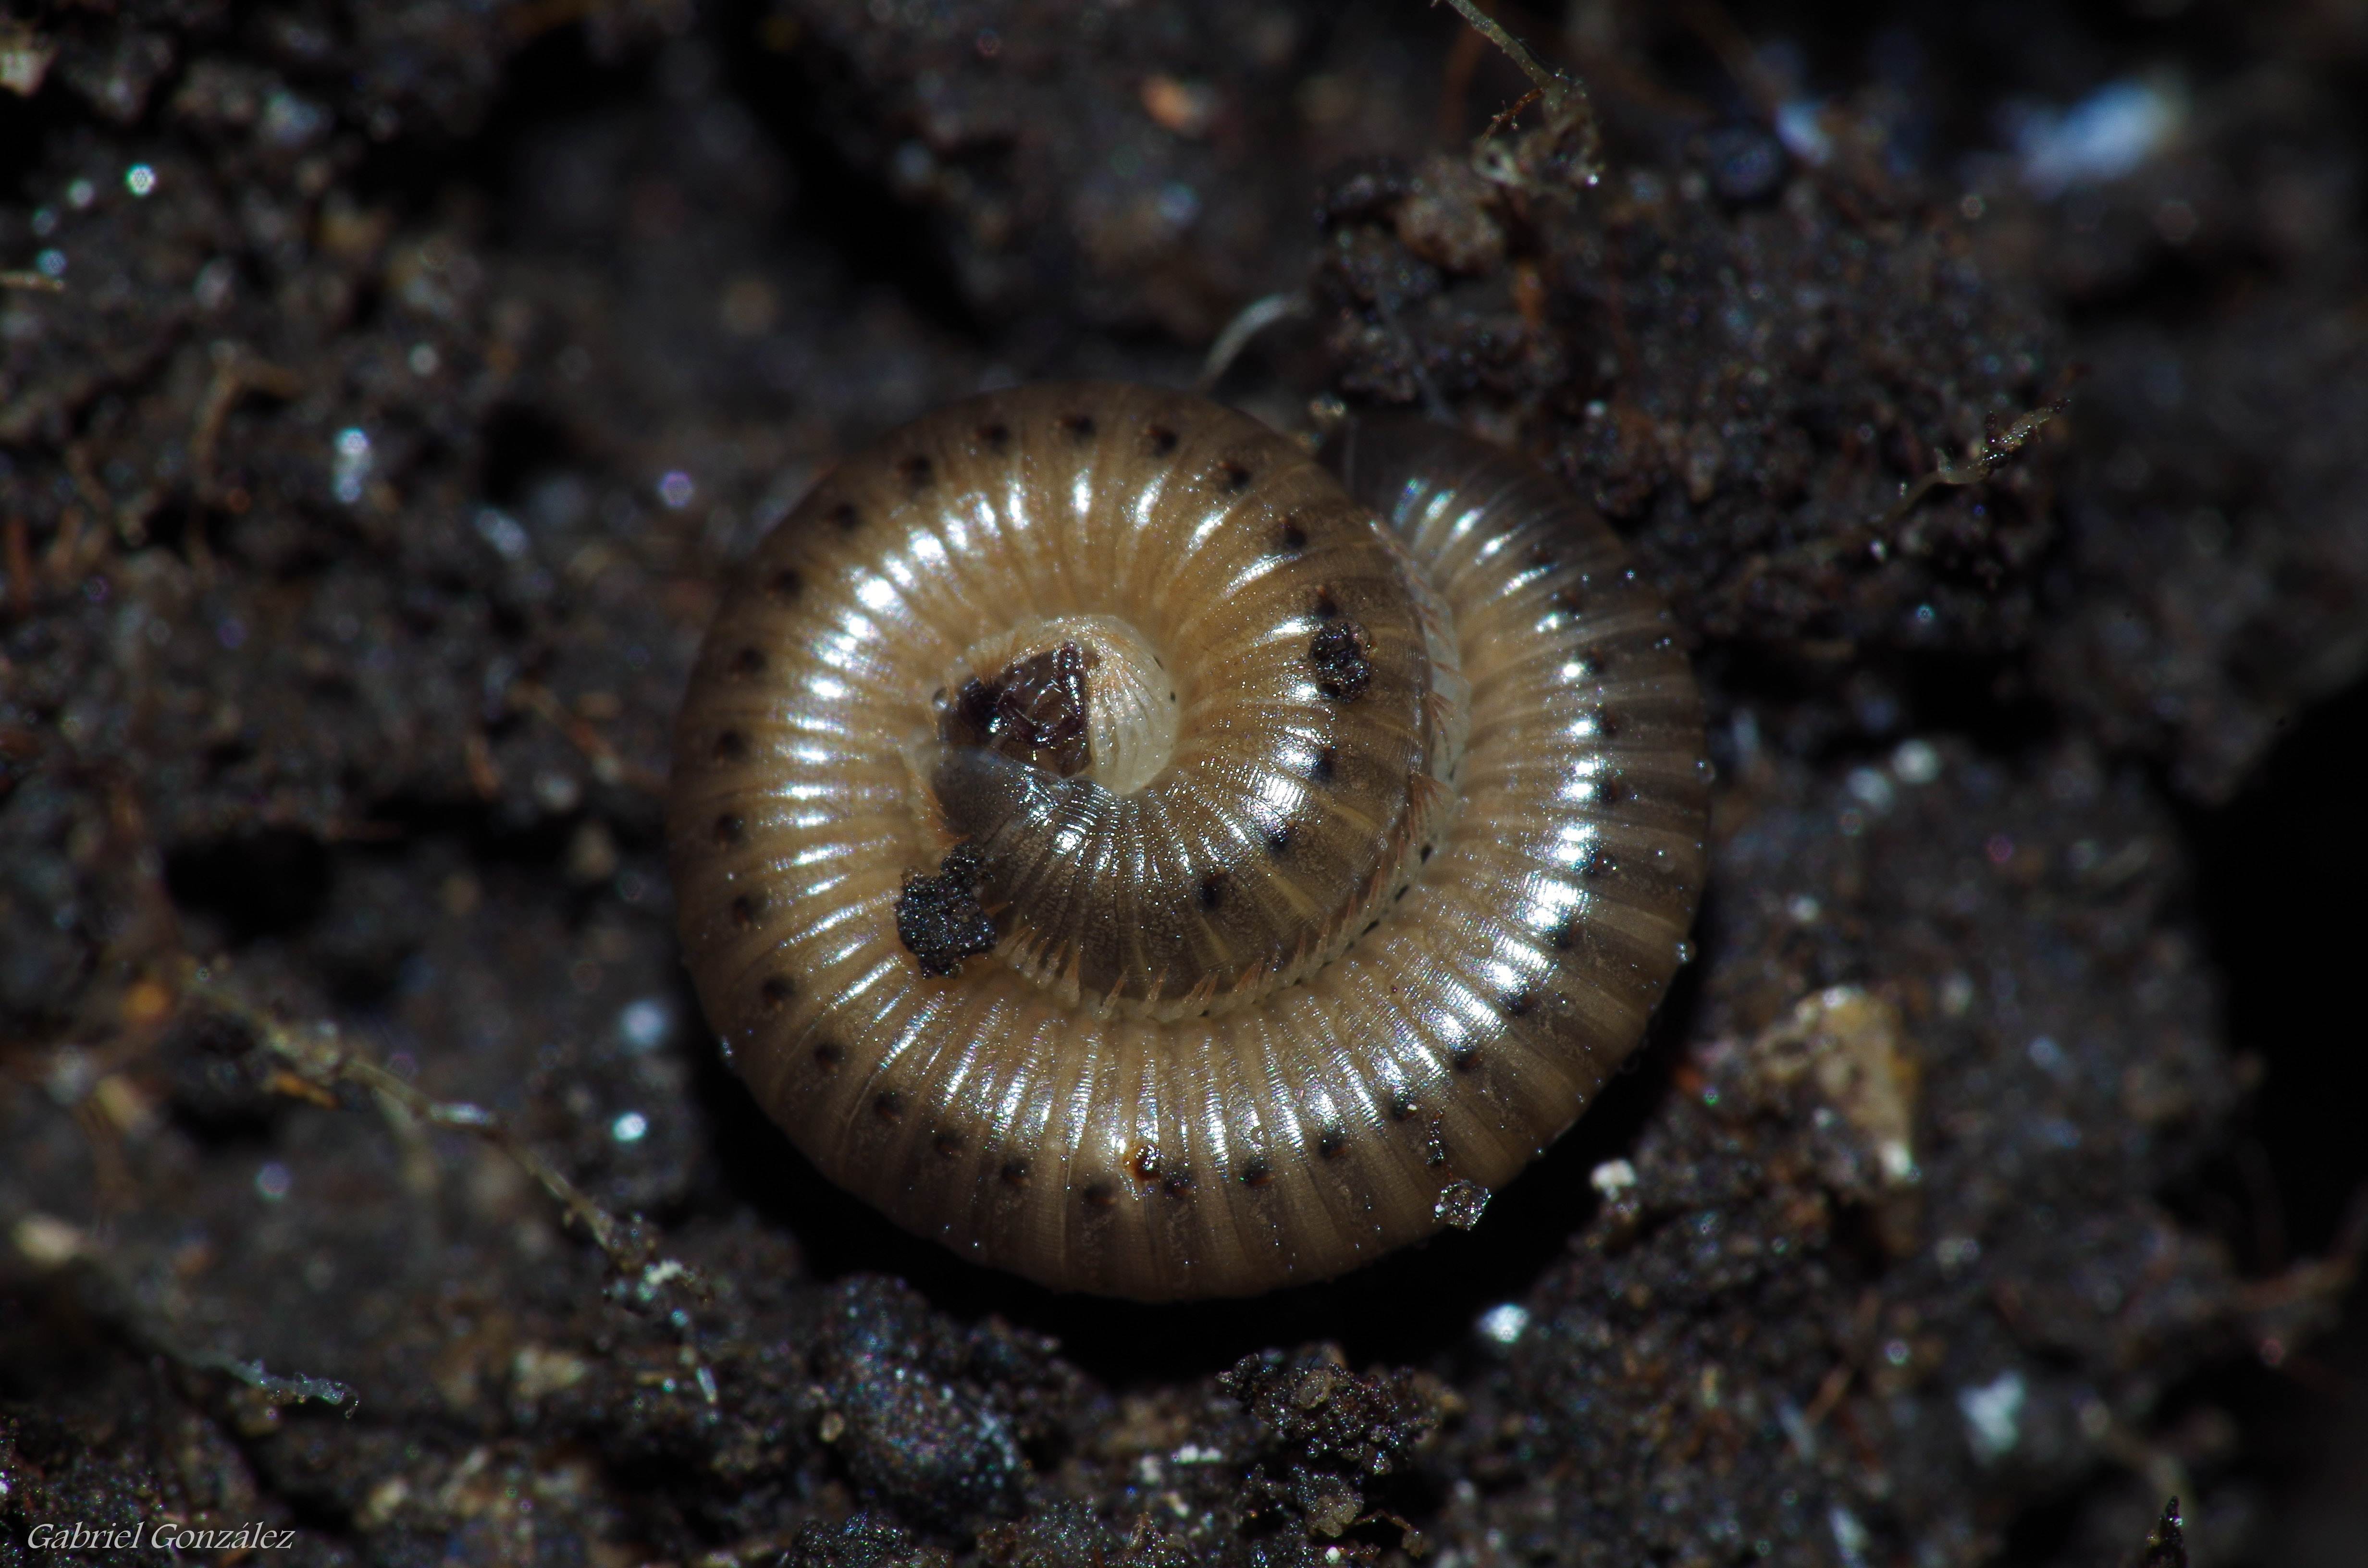
nature, macro, biology, soil, fauna, invertebrate, close up, animals, naturaleza, ggl1, gaby1, xovesphoto, animales, gphoto, pentaxk30, paragon135mm, macro photography, marine biology